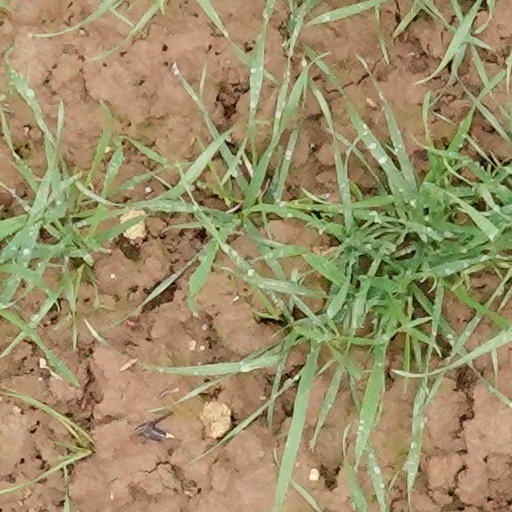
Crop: wheat